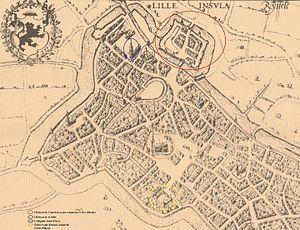
Lille en 1580 (positions des bâtiments disparus)
Le Vieux-Lille est un quartier situé au nord de Lille. C'est le quartier le plus riche en constructions antérieures au XIXᵉ siècle. Il conserve encore de nombreuses rues pavées et quelques traces des canaux qui sillonnaient la ville aux siècles passés. Il est peuplé par 20.000 habitants.